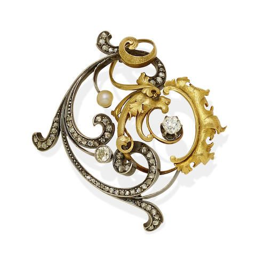
a turn of the century diamond , pearl and silver - topped gold brooch